Murder of Ahmaud Arbery

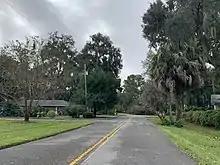
Location of Ahmaud Arbery shooting

A video of the murder was recorded by Bryan using his cellphone from his vehicle as he followed Arbery jogging down the neighborhood road. The video showed Arbery jogging on the left side of the road when he encountered a white pickup truck, a thirteenth generation Ford F-150, that had stopped in the right lane. Gregory McMichael is standing in the truck bed, while Travis McMichael initially stands beside the driver's door with a shotgun. Bryan's vehicle comes to a stop behind Arbery and the pickup truck.